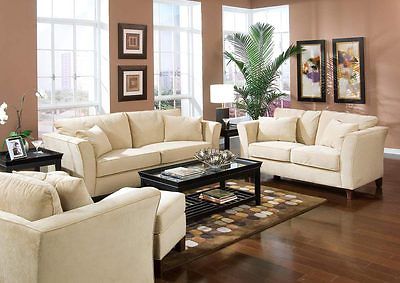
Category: sofa